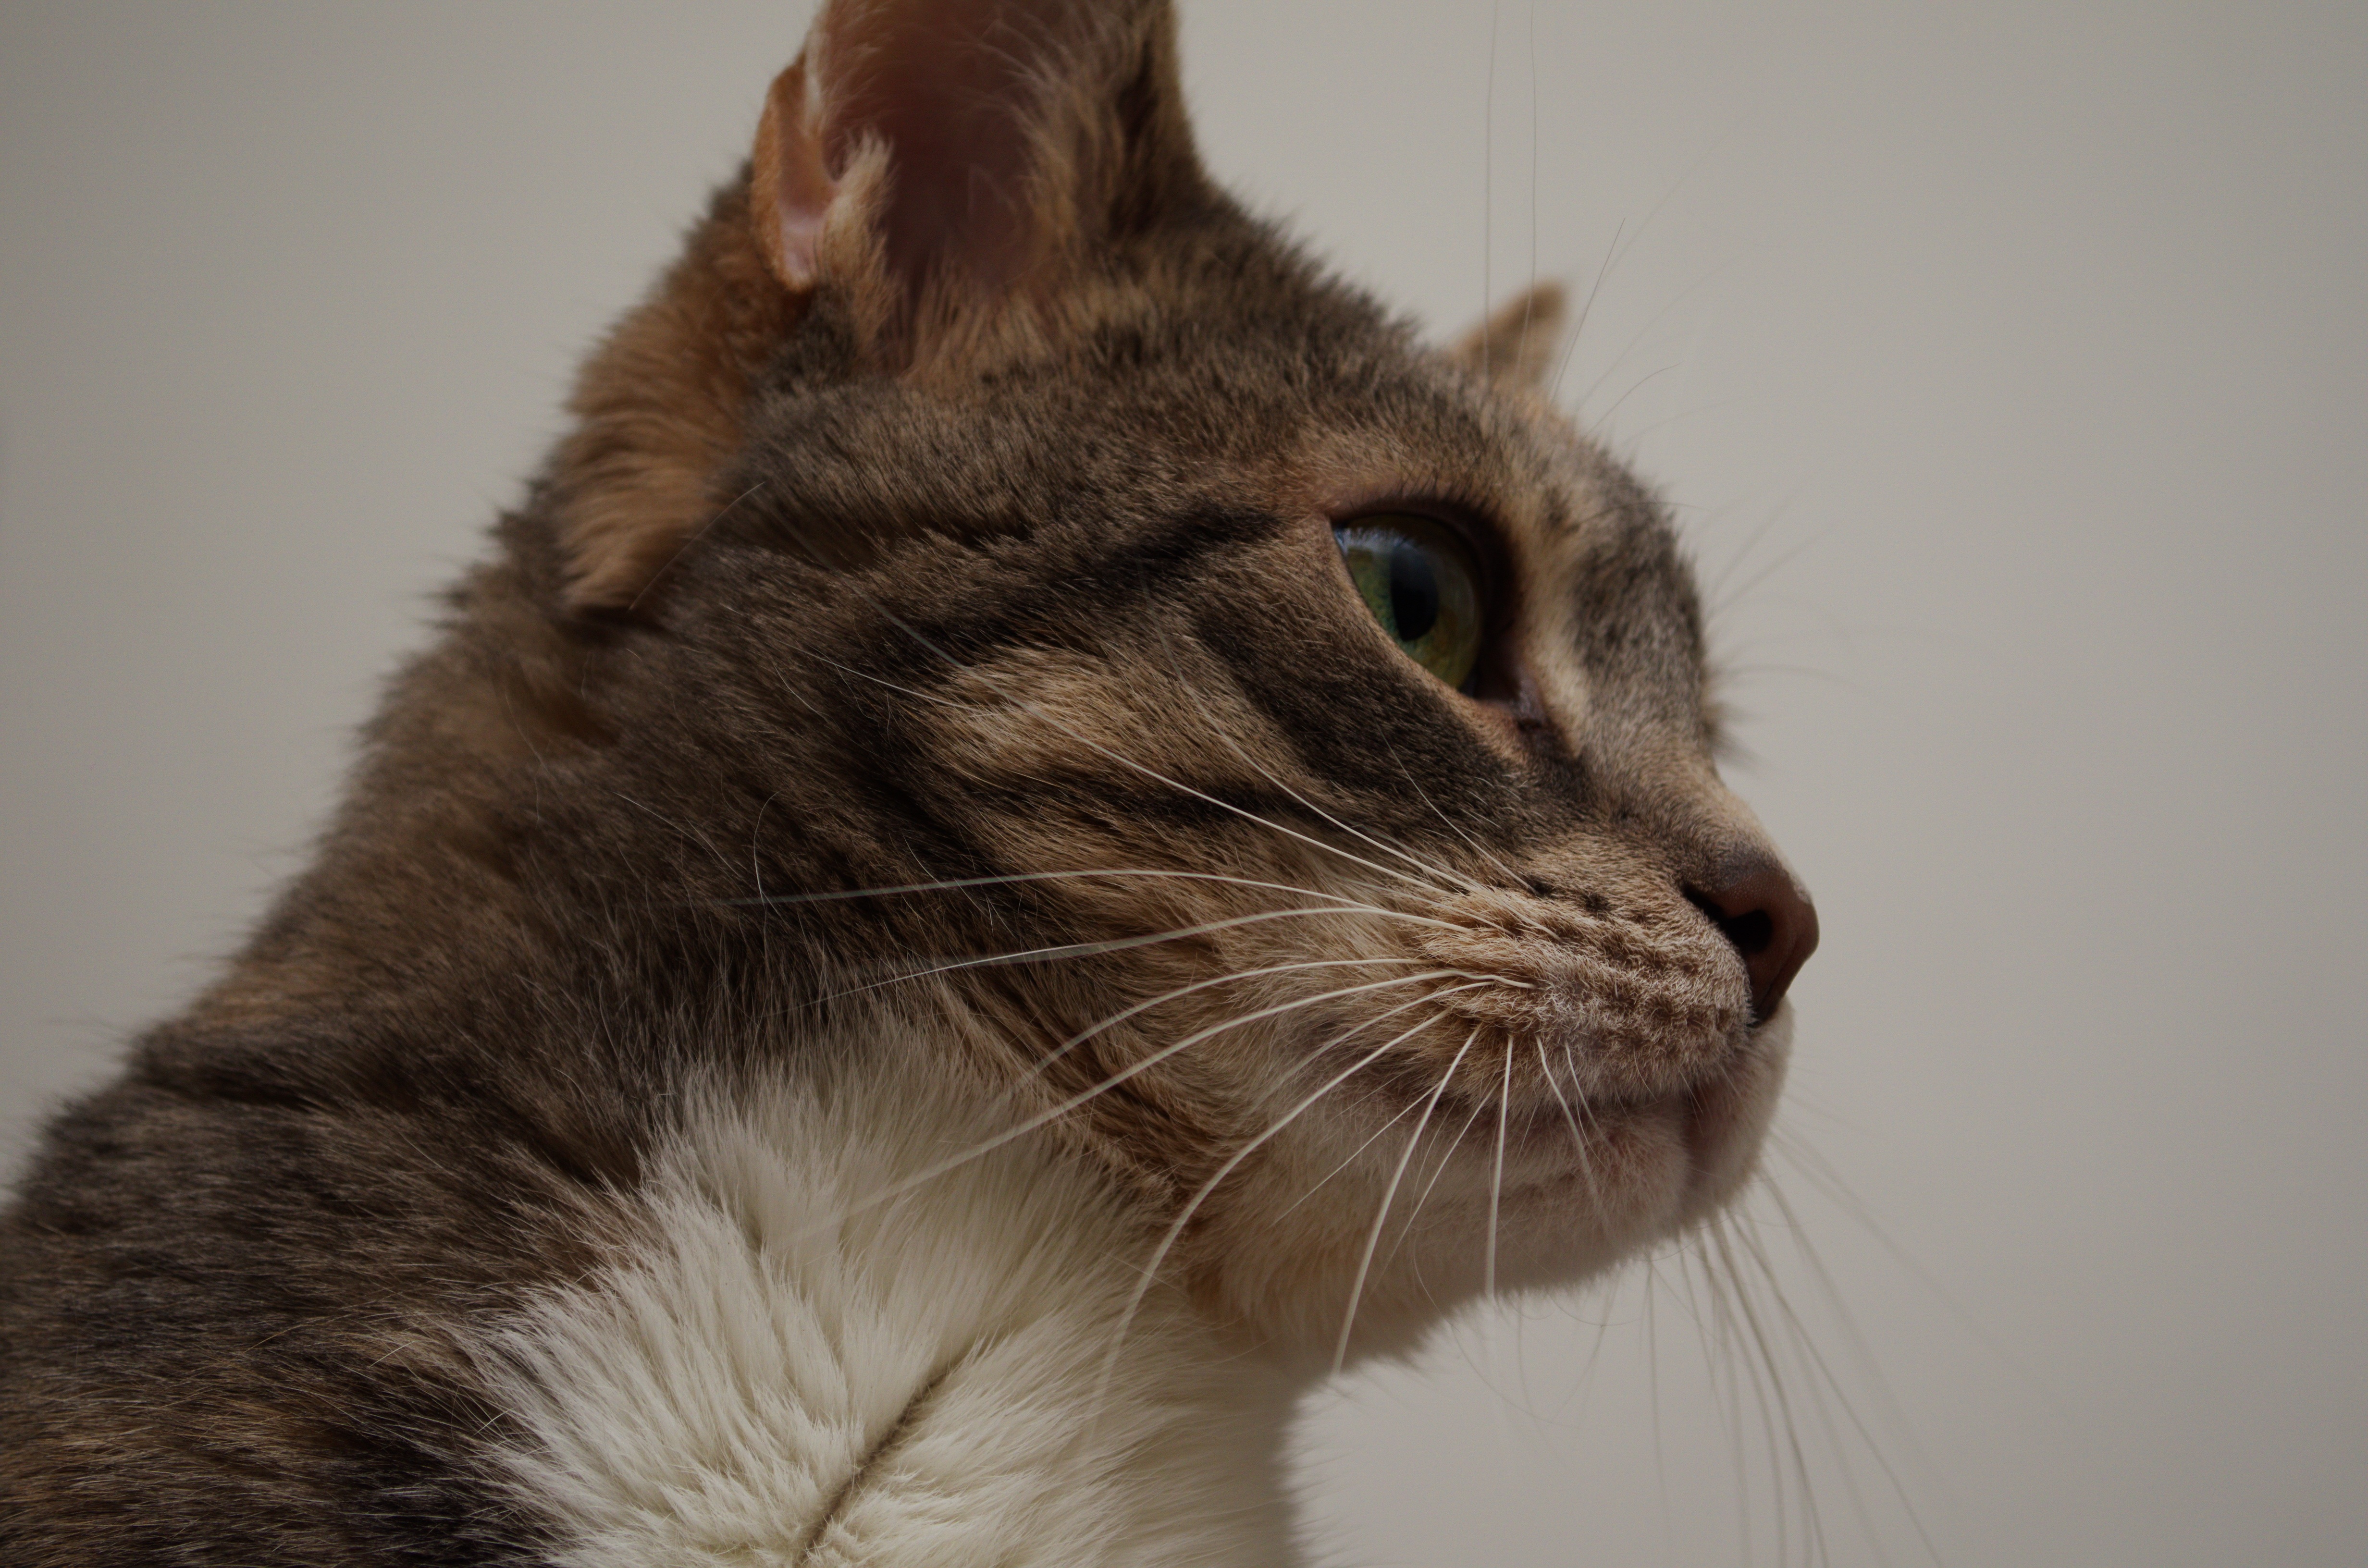
animal, cute, pet, portrait, cat, mammal, close, fauna, close up, face, nose, eyes, whiskers, adidas, head, vertebrate, short hair, mieze, attention, domestic cat, wildlife photography, animal portrait, mackerel, cat face, cat's eyes, cat portrait, vigilant, tabby cat, european shorthair, small to medium sized cats, cat like mammal, domestic short haired cat